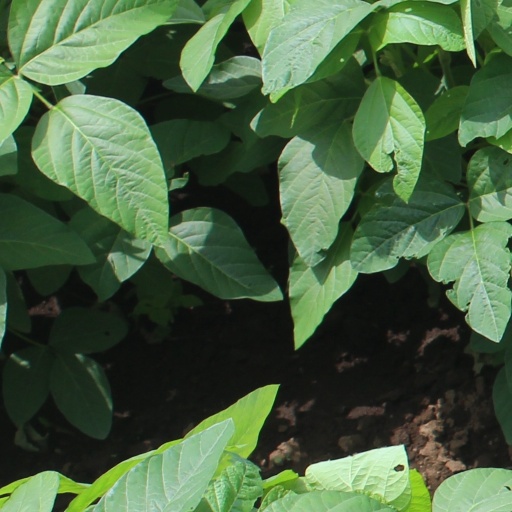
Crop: soybean